Chitterne

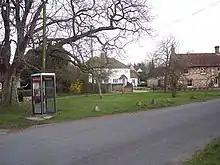
The village green

Chitterne has a village hall, which stands on the site of the former school. Opposite the hall is a large sports field, on which cricket and football are played, according to the season. The village also has a public house called the "King's Head". There are several notable houses, including Chitterne House, the Manor, the Grange, and Manor Farm, all Grade II listed for their architectural merit.